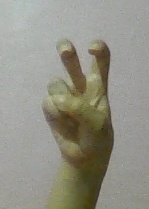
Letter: toot